LSU Tigers baseball

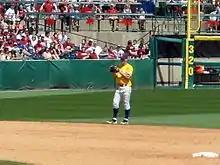
Alex Bregman playing shortstop for LSU

The 2009 season was the first for LSU playing at Alex Box Stadium, Skip Bertman Field. In the post-season, LSU traveled to Omaha after sweeping Southern University, Baylor University and the University of Minnesota in the regionals and Rice University in the super regionals.